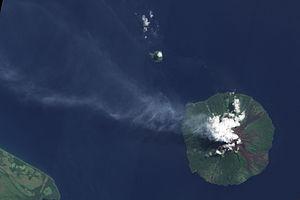
Manam ou Manam Motu est une île volcanique de Papouasie-Nouvelle-Guinée. L'île fait 10 kilomètres de diamètre et se situe à 13 kilomètres au large des côtes de l'île de Nouvelle-Guinée, dans la province de Madang. Avec 45 épisodes éruptifs recensés depuis 1616, le volcan constituant l'île est l'un des plus actifs de Papouasie-Nouvelle-Guinée. En 2005, la population est estimée à 9 000 habitants. Lors d'une importante activité éruptive en janvier 2005, l'île est entièrement évacuée et les habitants sont déplacés sur les côtes de la province de Madang. Une partie de cette population se réinstalle sur l'île par la suite.